Lewis Stuyvesant Chanler

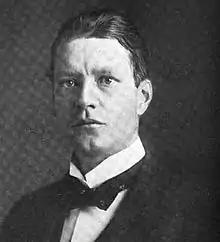

Lewis Stuyvesant Chanler (September 24, 1869, in Newport, Rhode Island – February 28, 1942, in New York City) was an American lawyer and politician who served as the lieutenant governor of New York from 1907 to 1908.